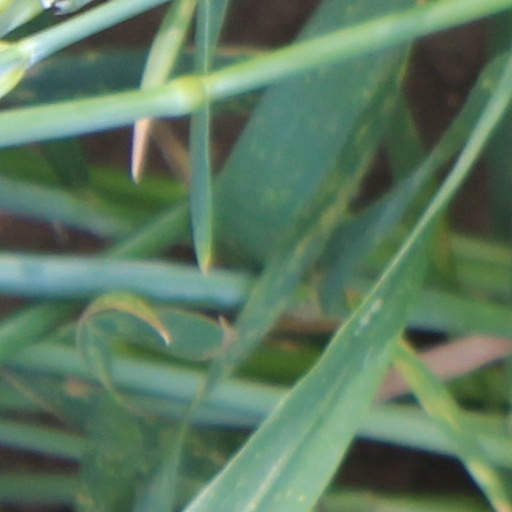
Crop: wheat